Australian Maritime College

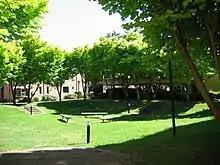
Sunken Garden in the centre of Investigator Hall

Investigator Hall is AMC's residence on the Newnham Campus and provides catered accommodation to both AMC and University of Tasmania students. The residence is named after , the vessel used by Matthew Flinders to circumnavigate Australia.